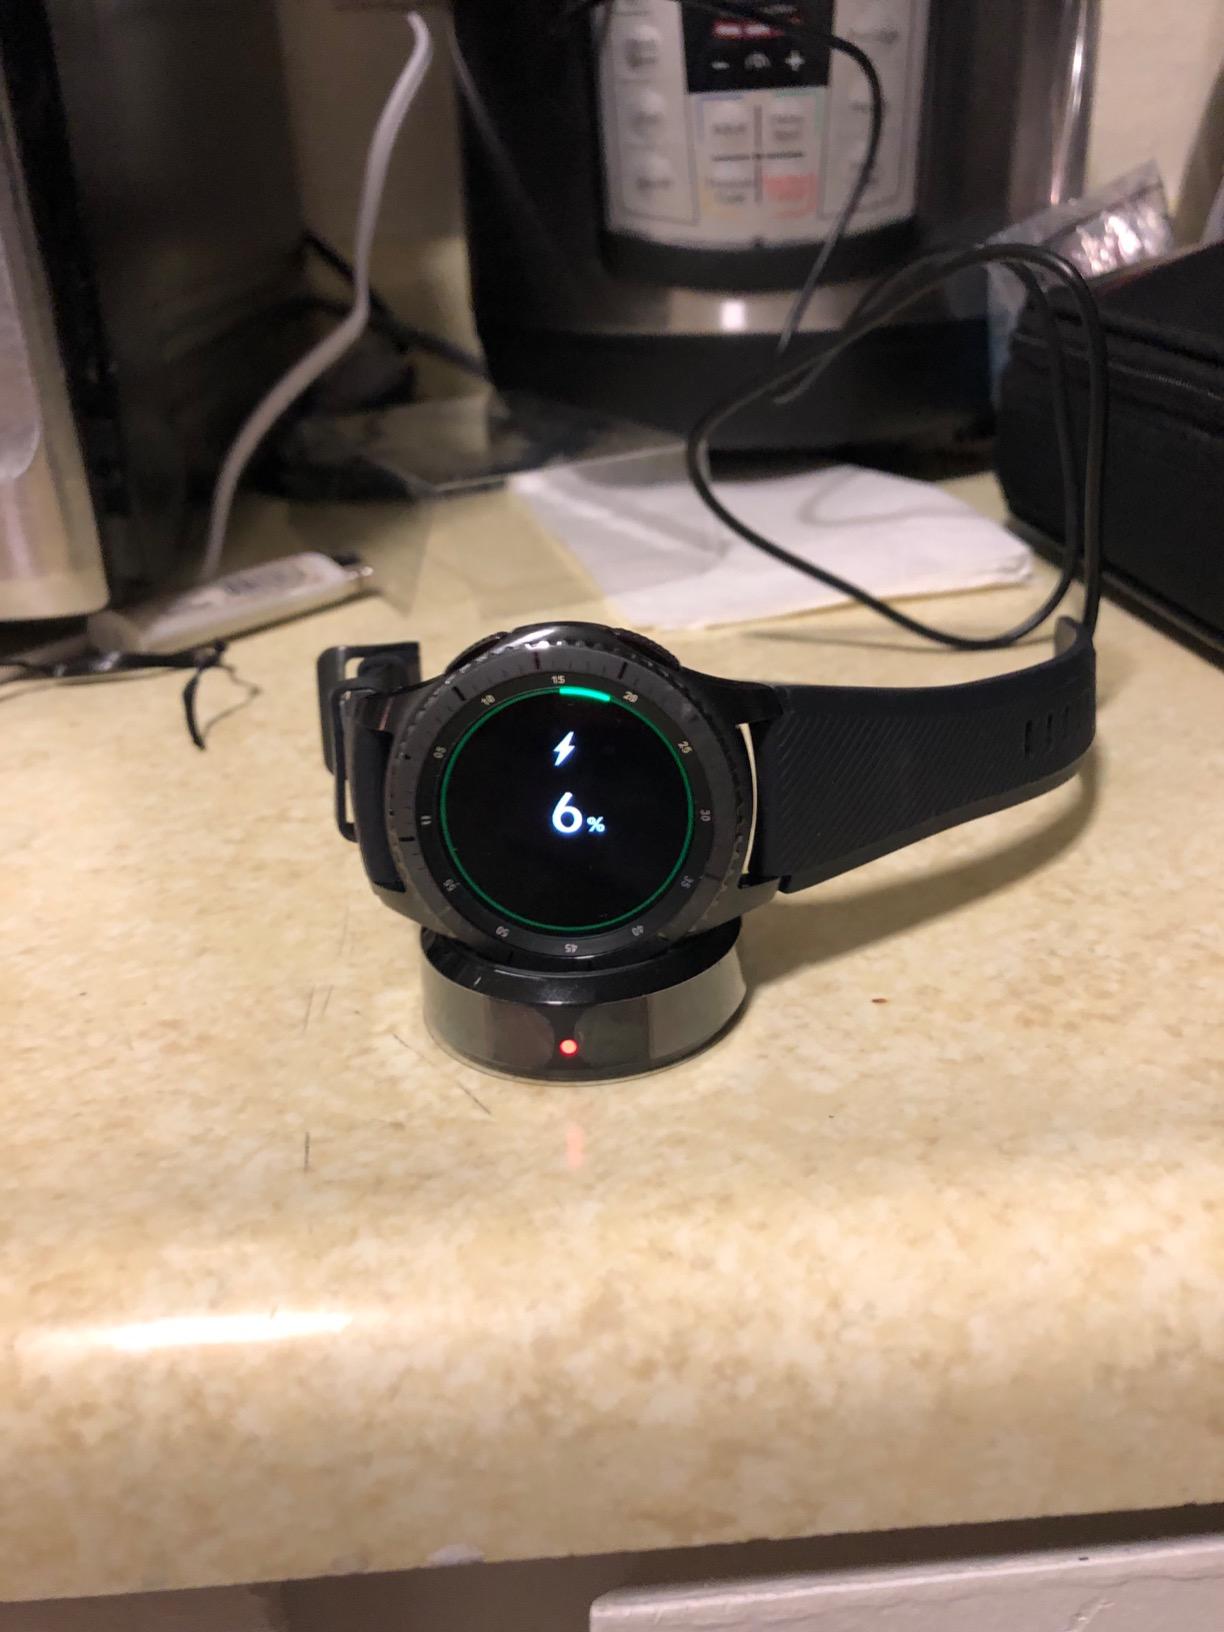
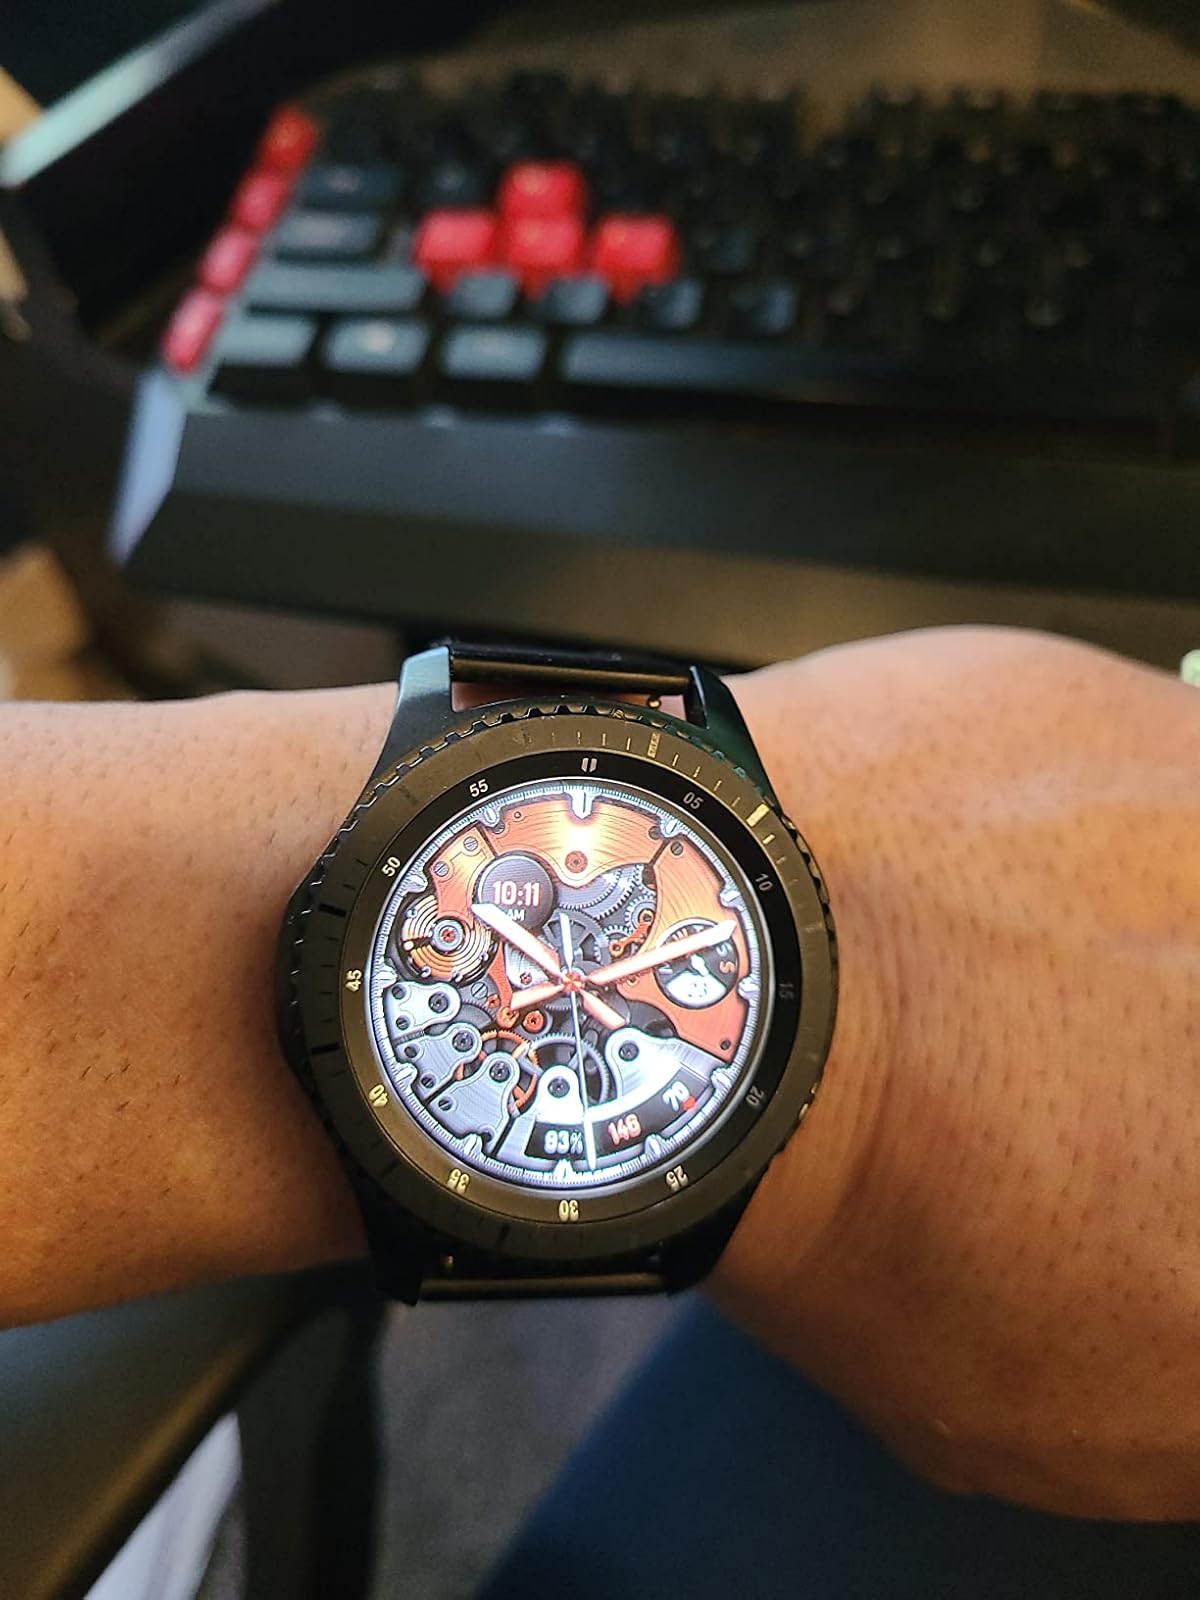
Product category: smartwatch
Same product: yes